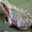
Label: frog